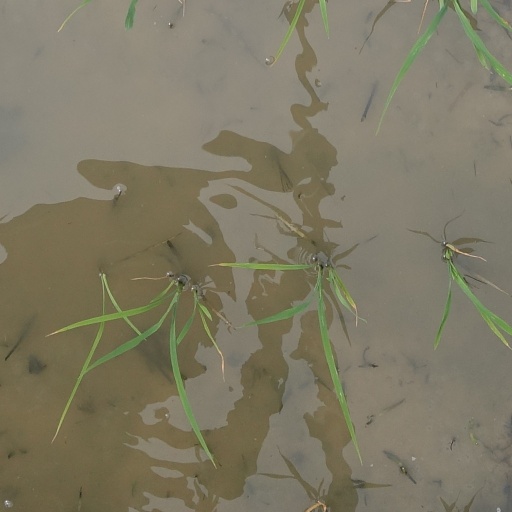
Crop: rice